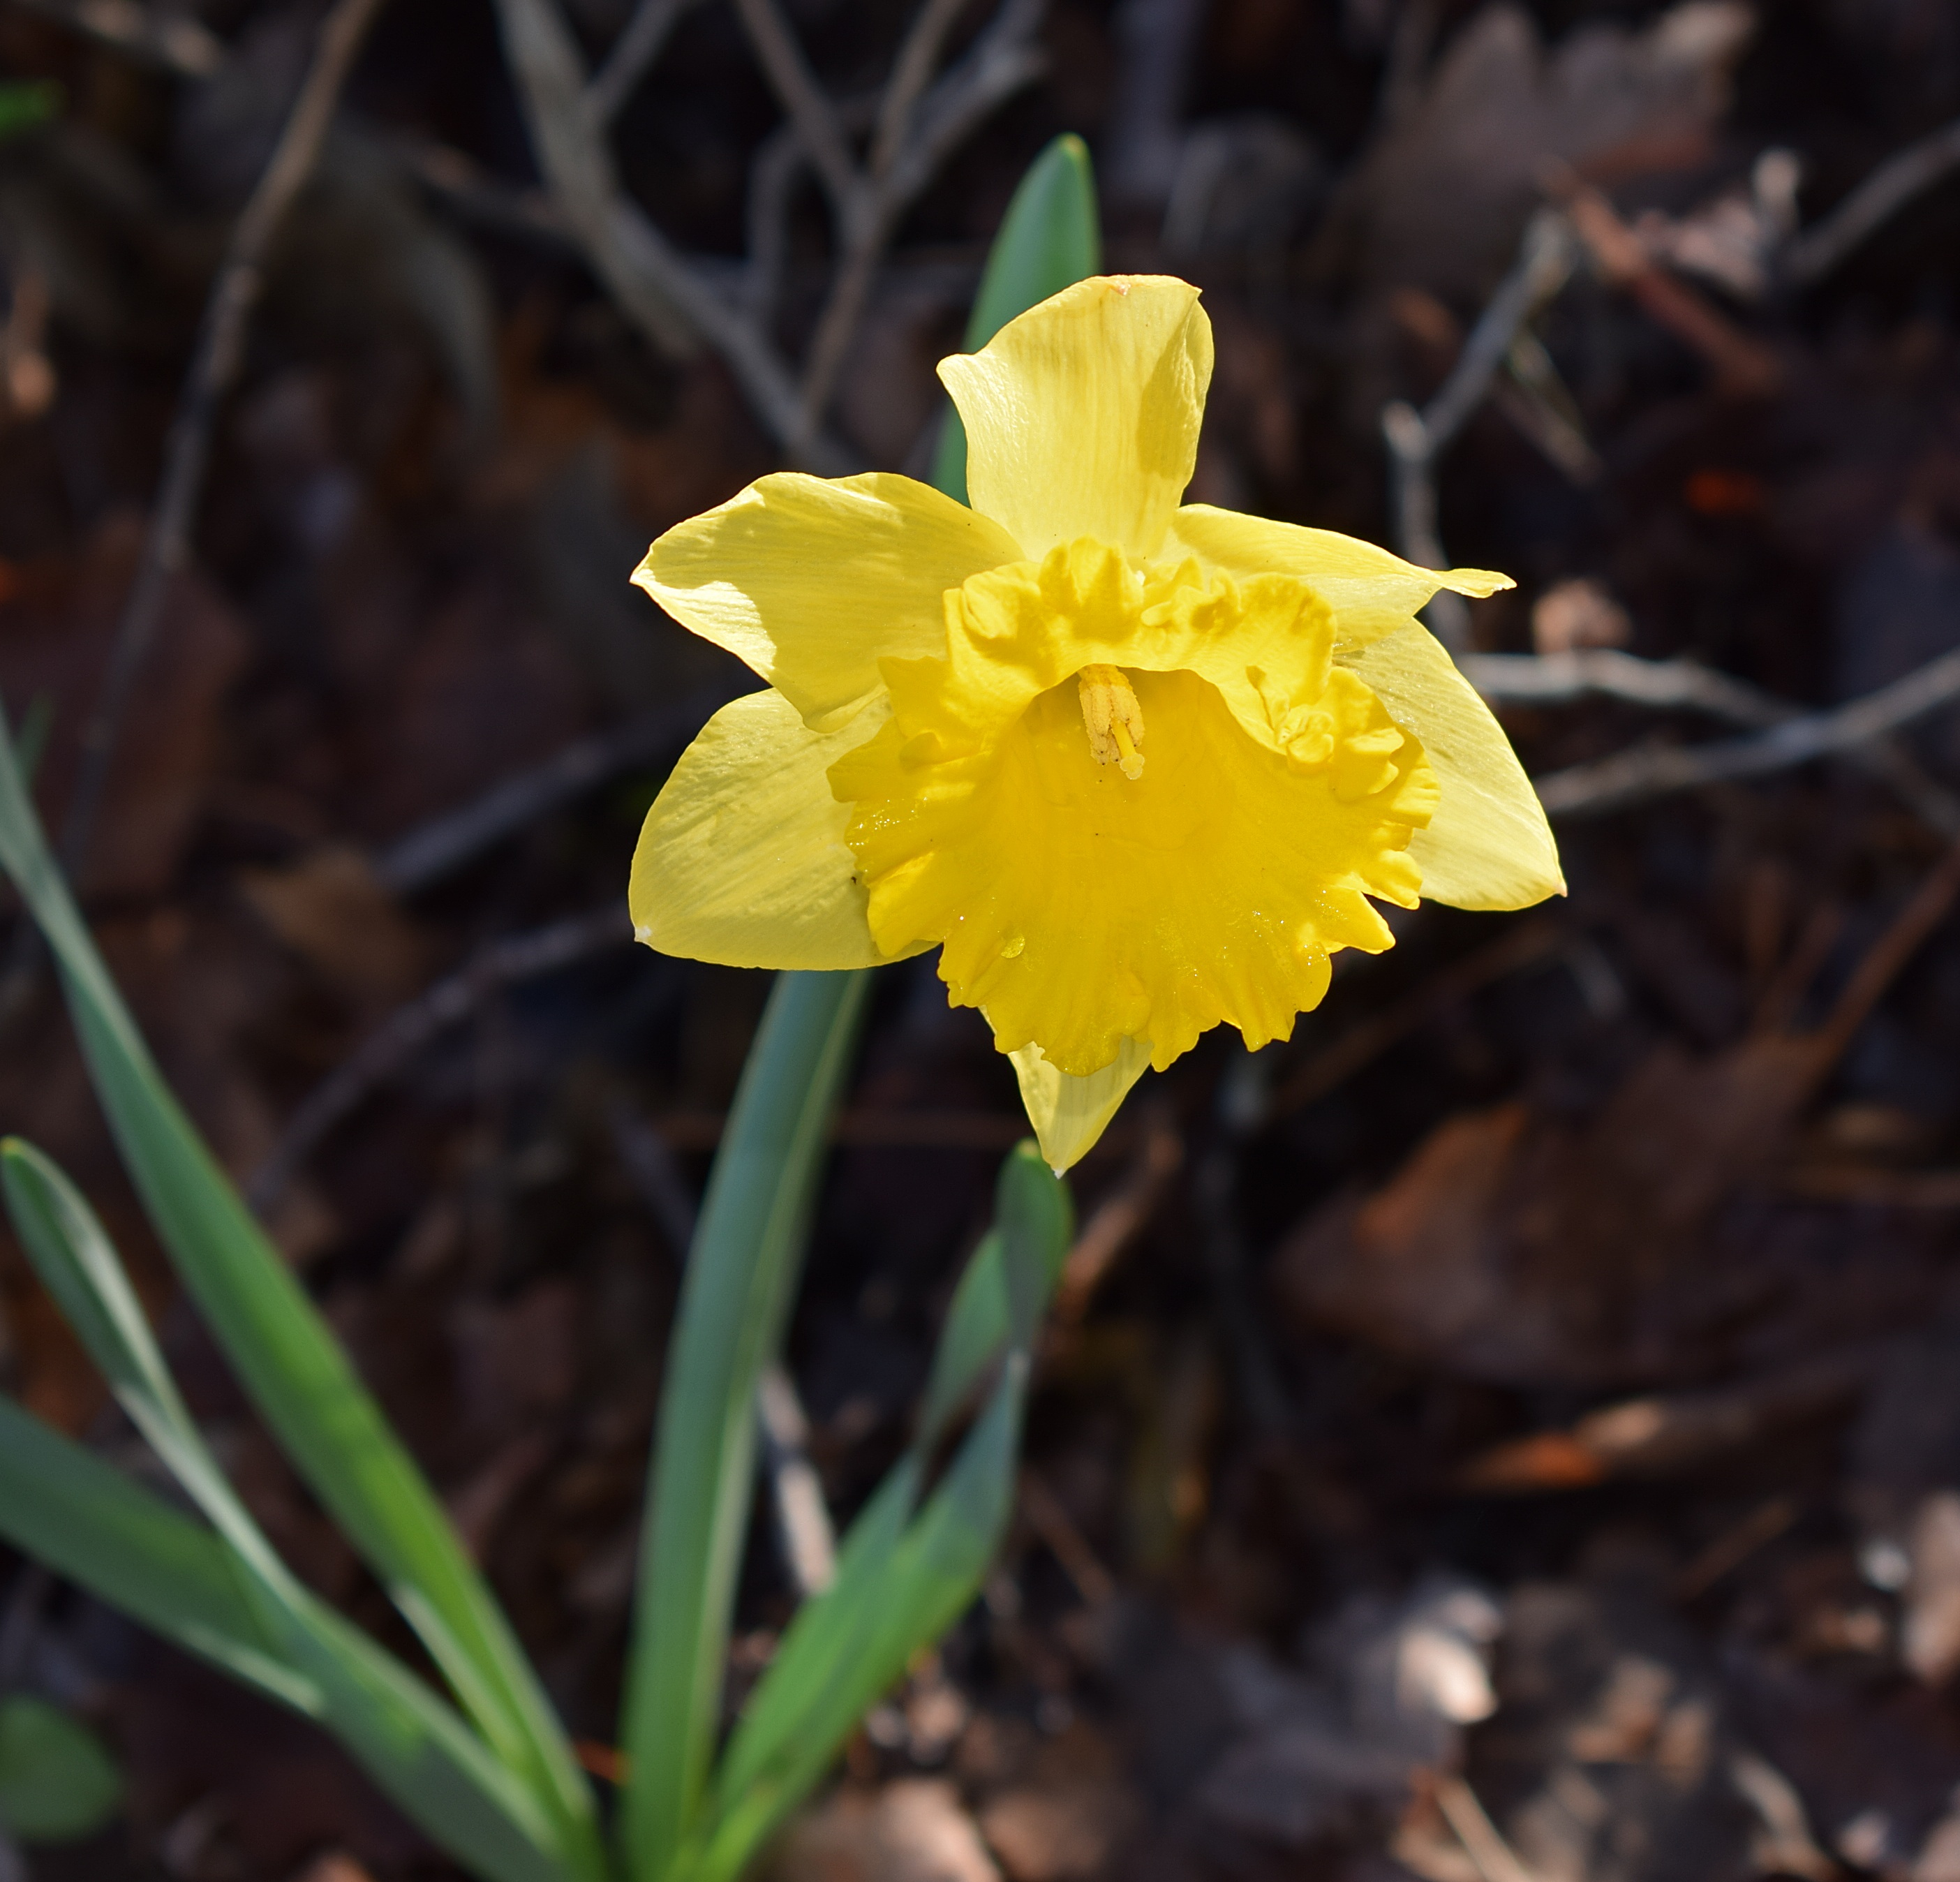
daffodil, flower, blossom, bloom, bulb, garden, nature, spring, yellow, perennial